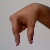
The image shows a hand gesture representing the letter 'Q' in Indian Sign Language.